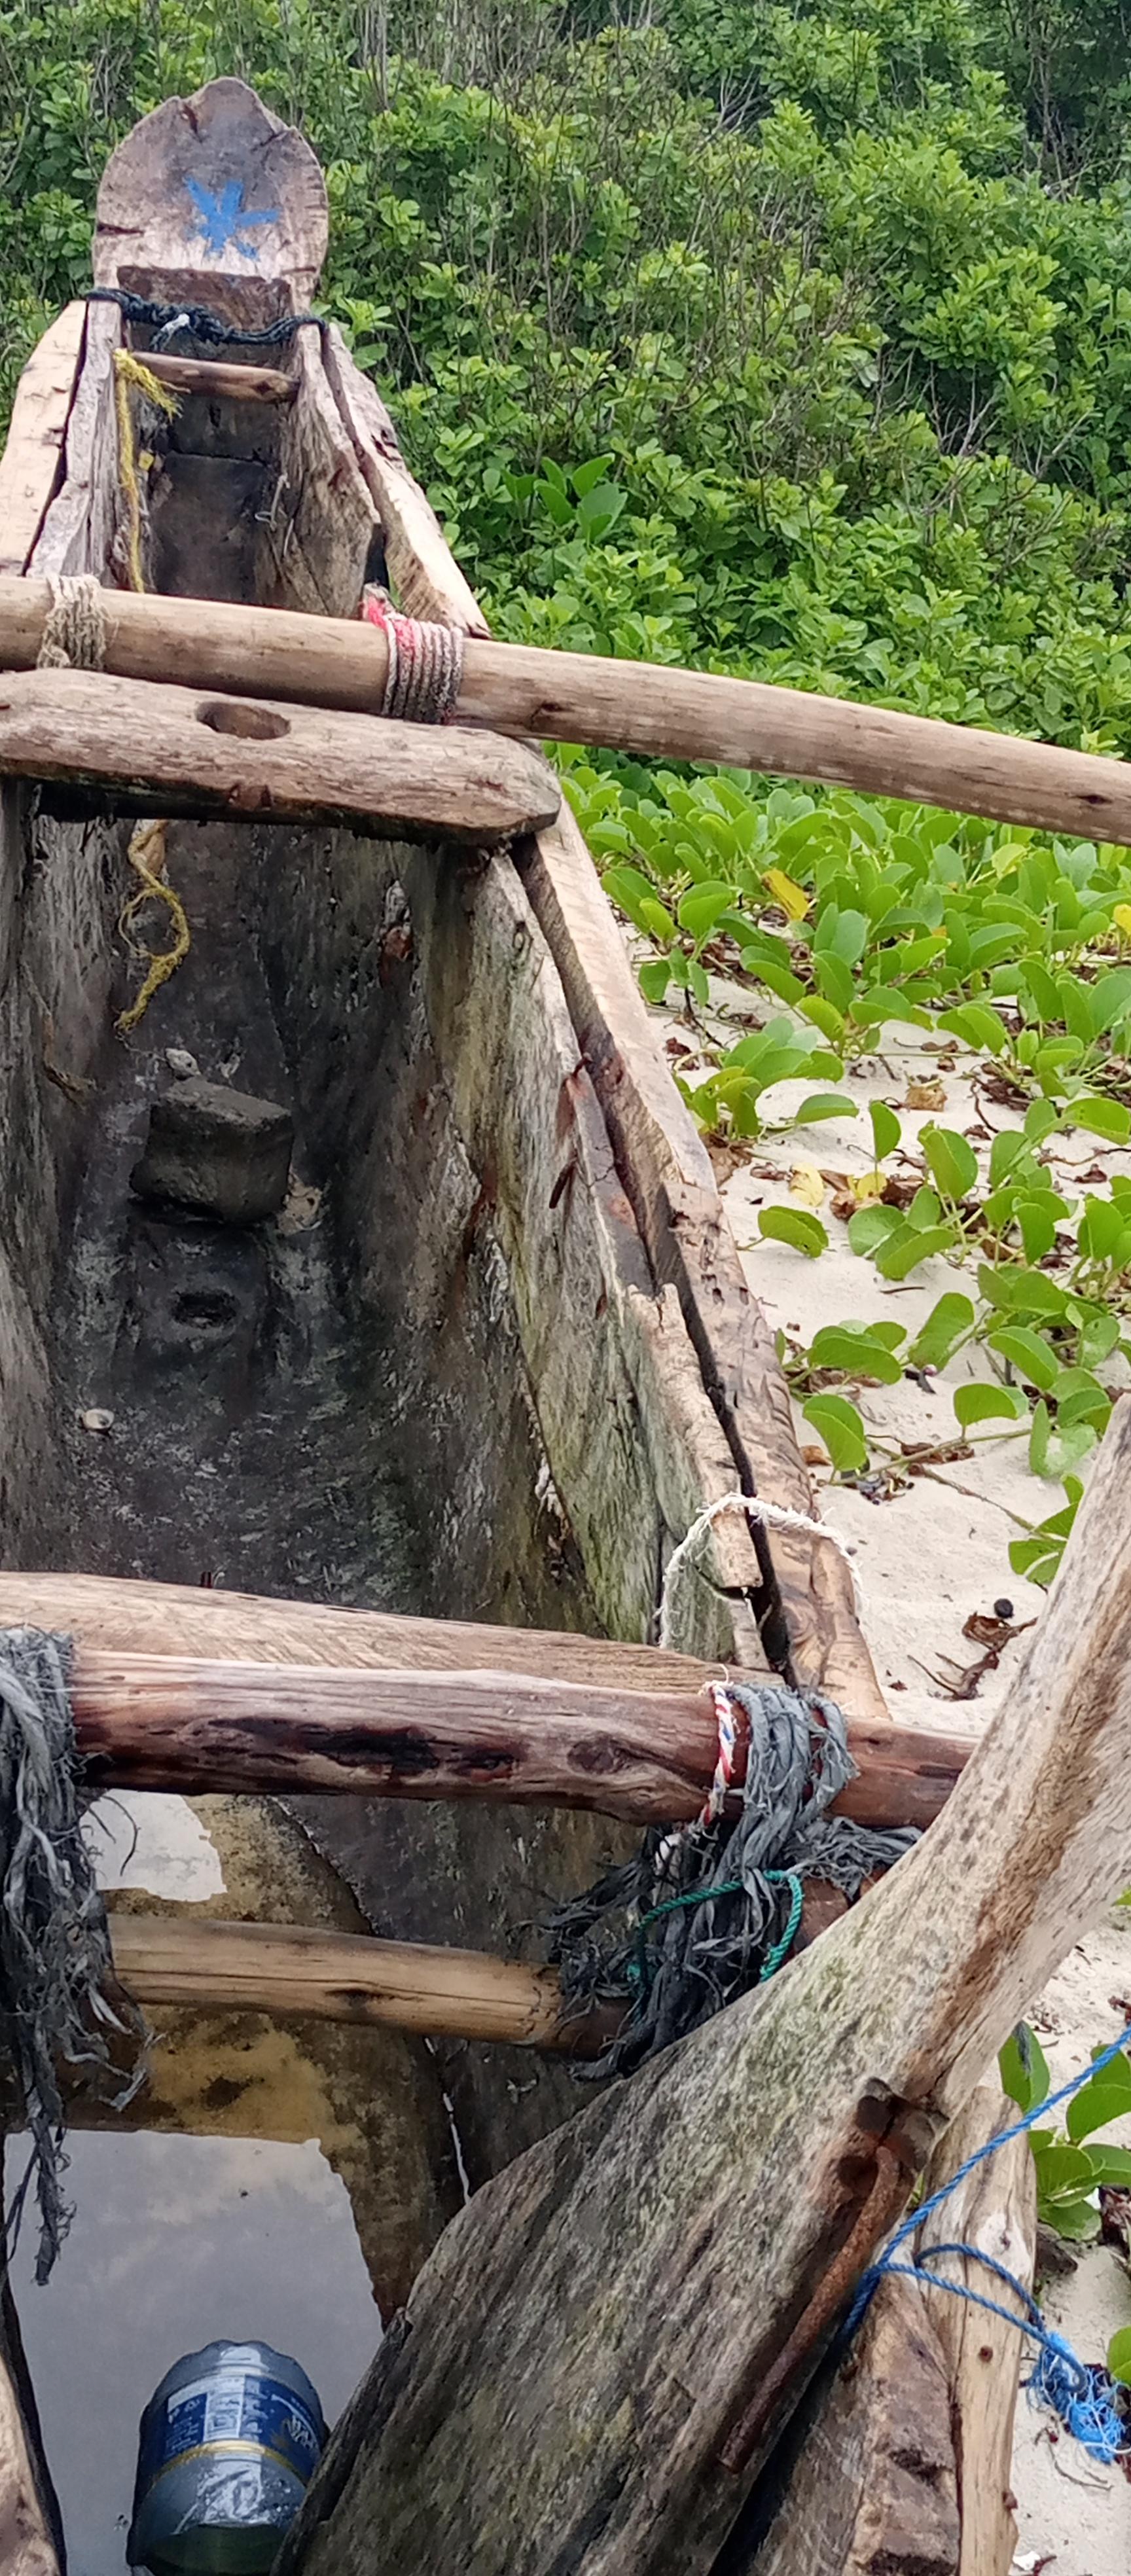
Mashua ya kitambo iliyoegeshwa kando ya bahari. Mashua hii imetoboka huku ndani kuna chupa na maji. Mashua hii kando yake kuna mimea iliyotambaa na kutanda huku imemea.